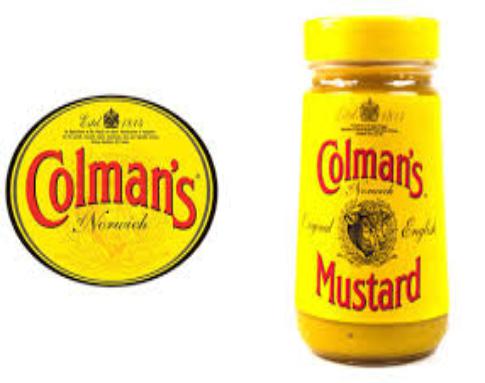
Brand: Colman's
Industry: Food